Aurillac

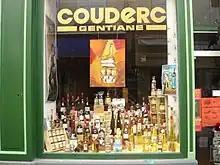
Boutique Gentiane Couderc

Aurillac is the capital of the department of Cantal (seat of the prefecture) and of the Arrondissement of Aurillac as well as for three cantons (INSEE names):